Oware

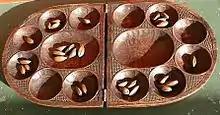
Oware game variant. On this board players would sit left and right.

Boards may be elaborately carved or simple and functional; they may include a pedestal, or be hinged to fold lengthwise or crosswise and latch for portability and storage with the seeds inside. While most commonly located at either end, scoring houses may be placed elsewhere, and the rows do not need to be straight. When a board has a hinged cover like a diptych, the scoring houses may be carved into the two halves of the cover, and so be in front of the players during play. The ground may also be used as a board; players simply scoop two rows of pits out of the earth.